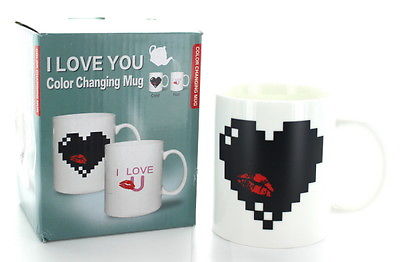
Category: mug